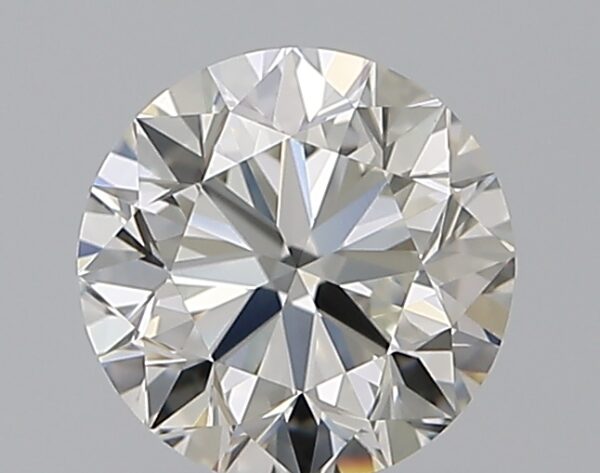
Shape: round
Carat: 0.9
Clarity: VVS2
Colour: H
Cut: VG
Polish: EX
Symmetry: EX
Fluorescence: ST
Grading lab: GIA
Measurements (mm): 6 x 6.04 x 3.84